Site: saxony
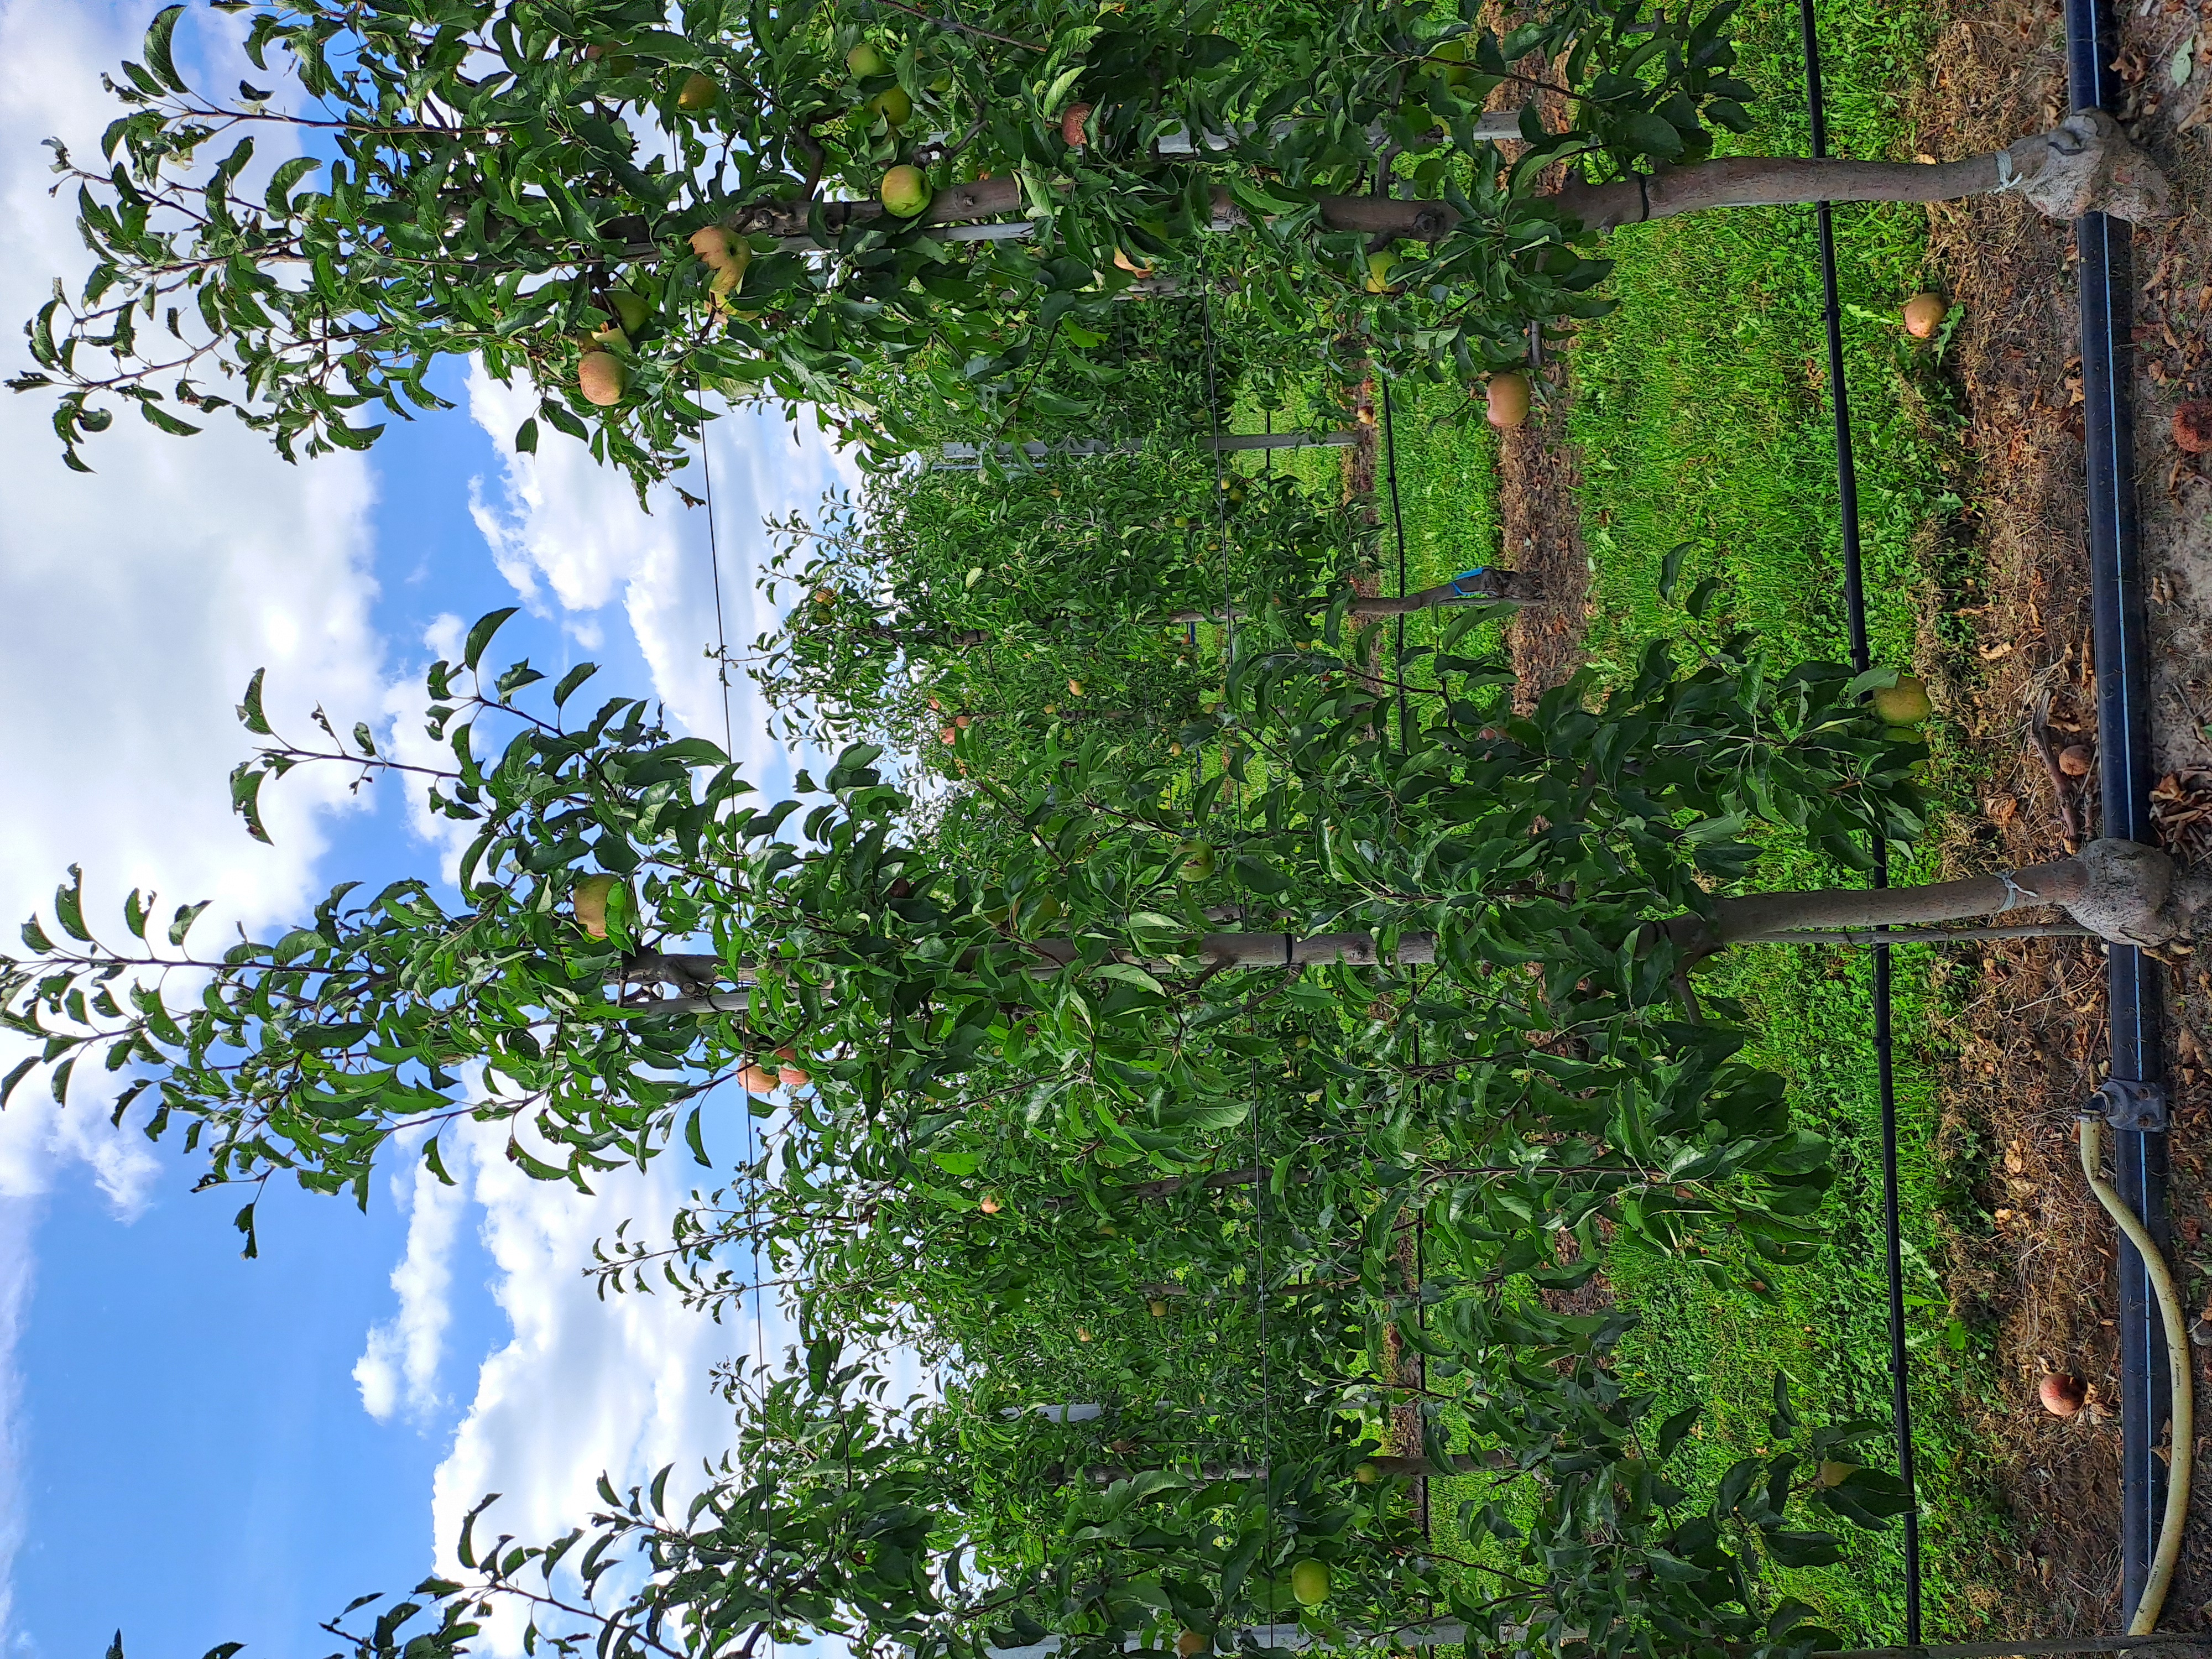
Growth stage (BBCH 85): Maturity of fruit and seed